Ahmad Shah Bahadur

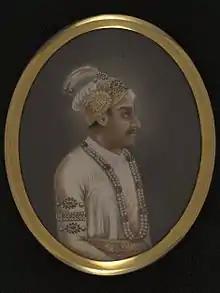
Ahmad Shah (1748-54).

In the year 1752 the Maratha Confederacy imposed a unilateral protectorate over the Mughal imperial court in Delhi. This move caused the emperor and his subjects to retaliate against the Peshwa in 1754.